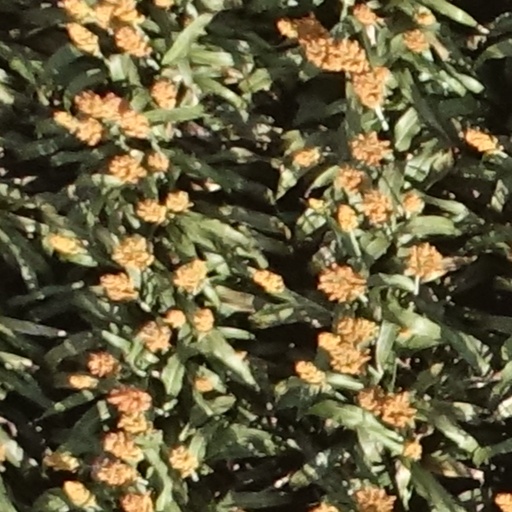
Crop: sorghum